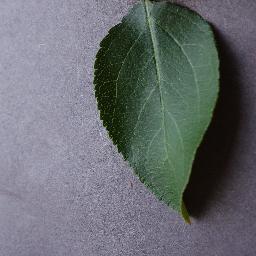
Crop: apple
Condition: healthy